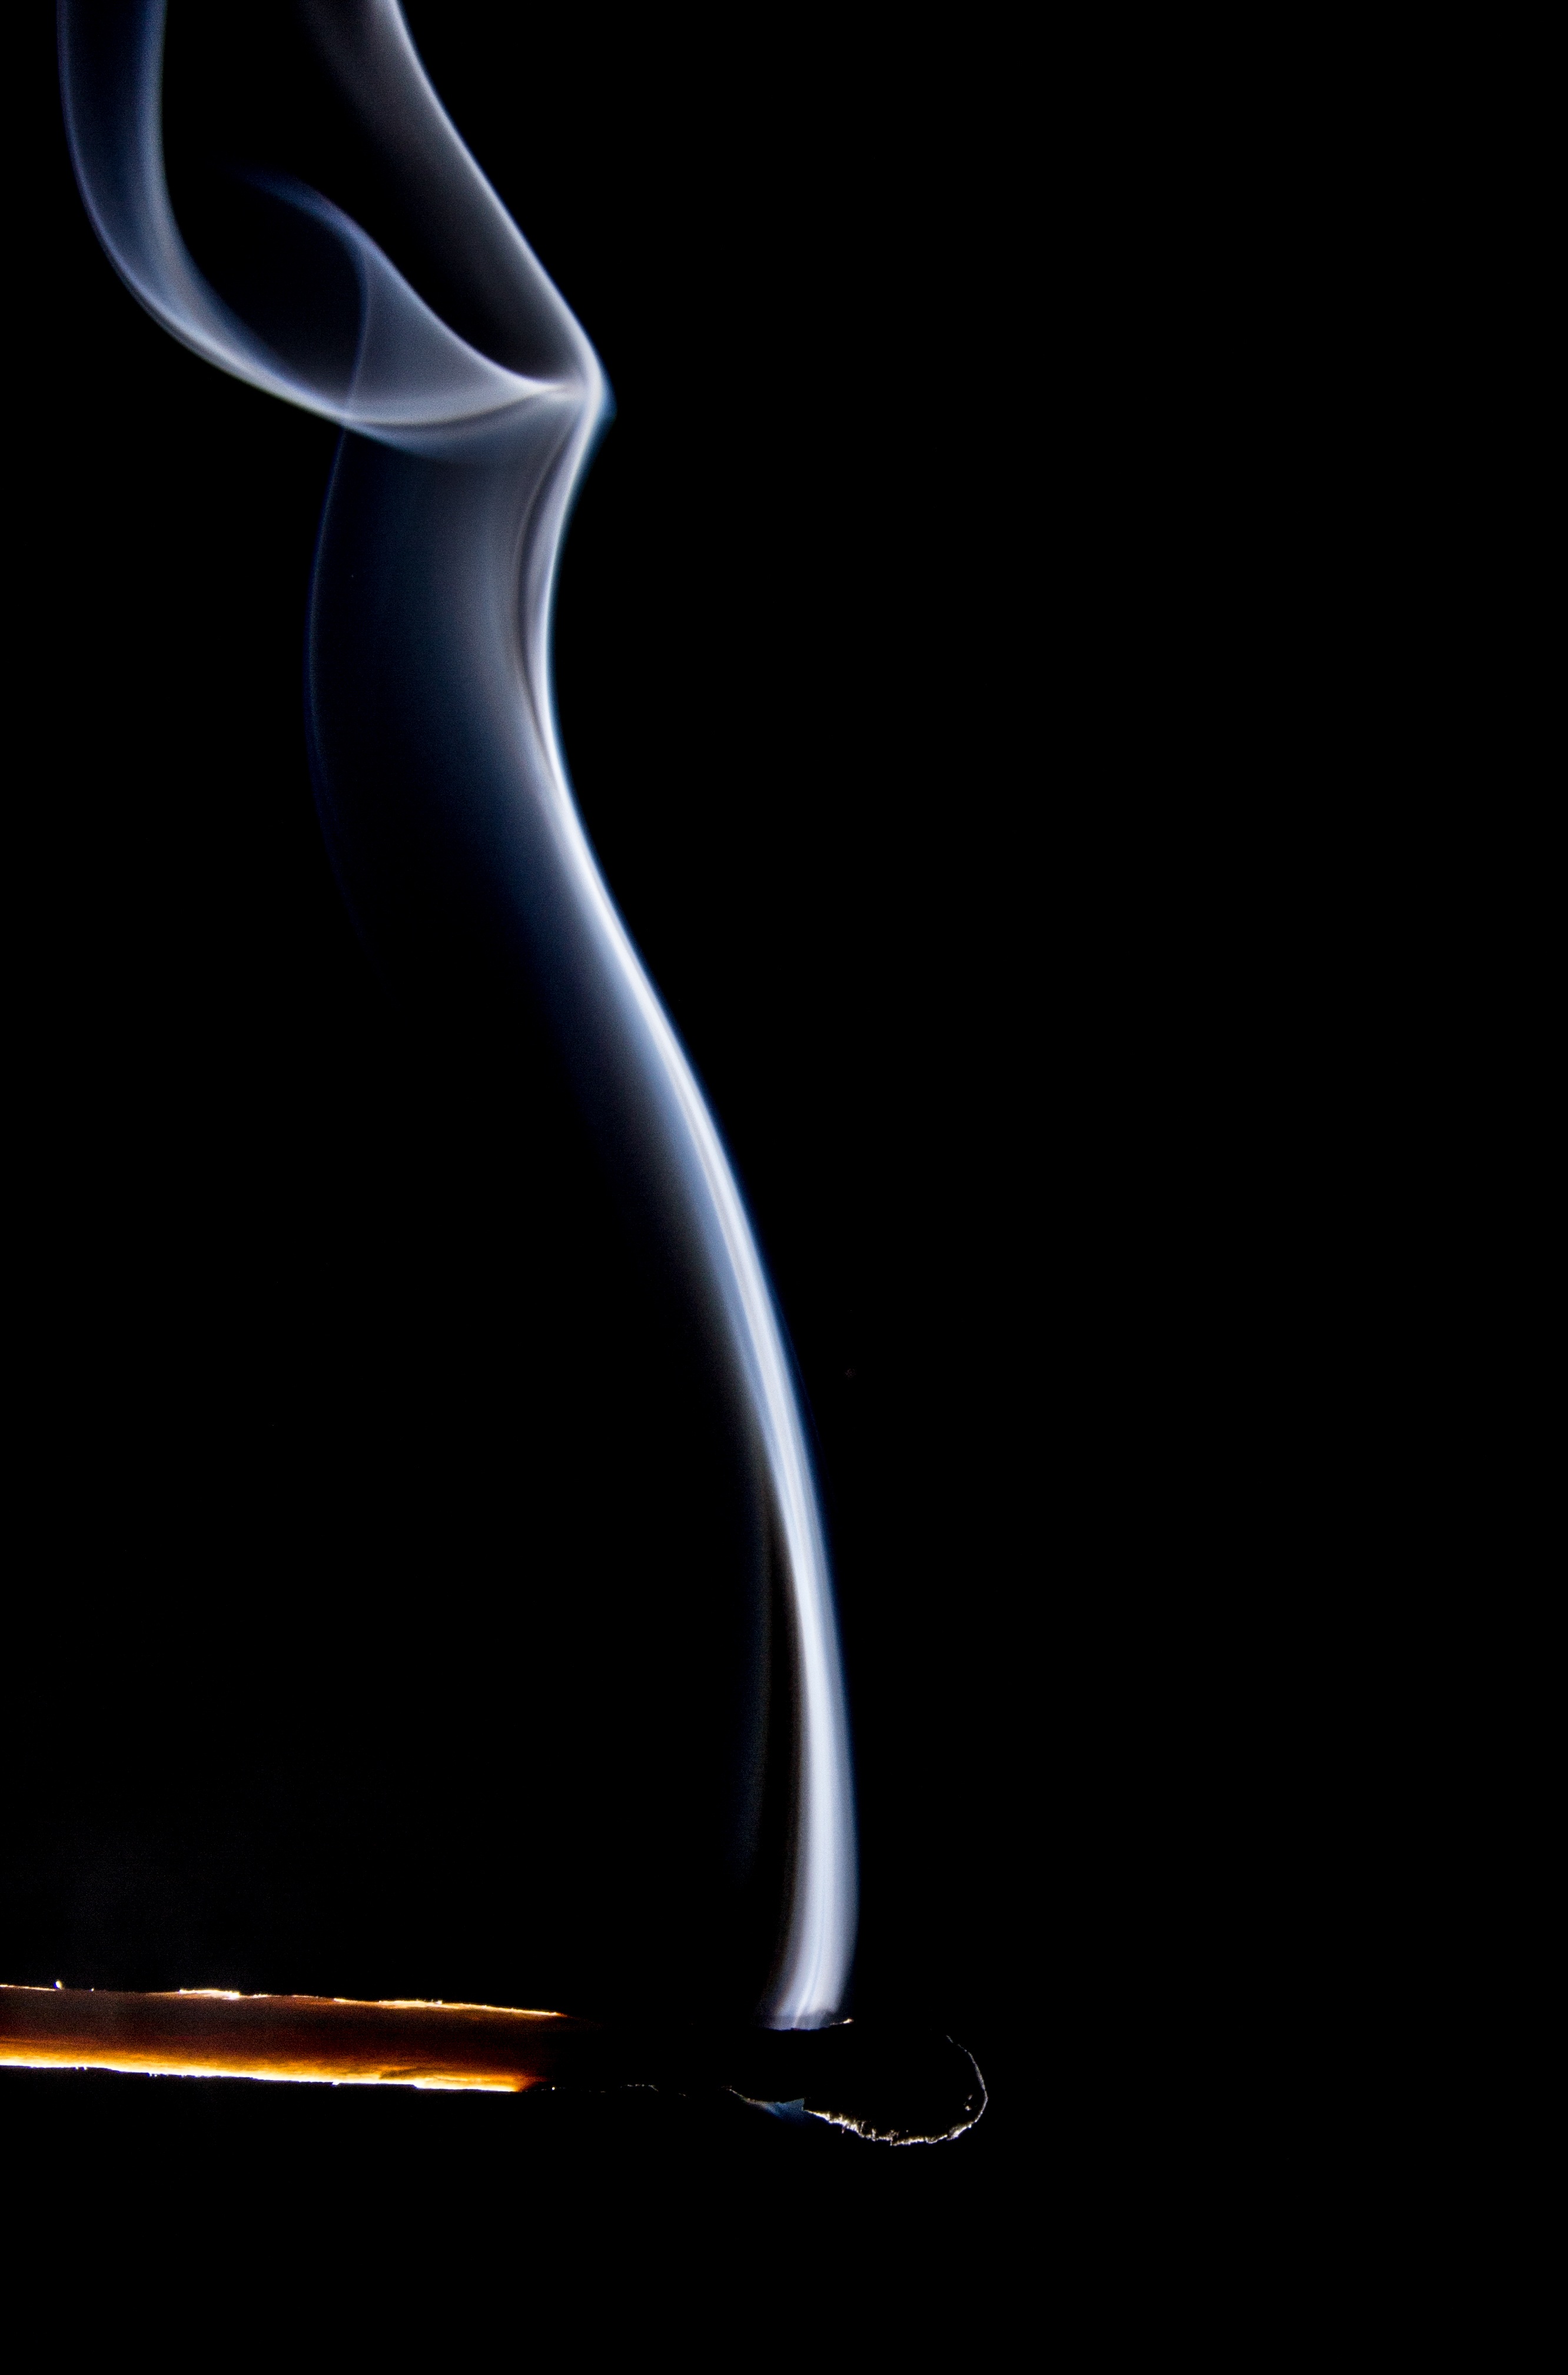
light, smoke, flame, fire, darkness, close, burn, lighter, match, sticks, matches, sulfur, going out, smoke plume, match head, computer wallpaper